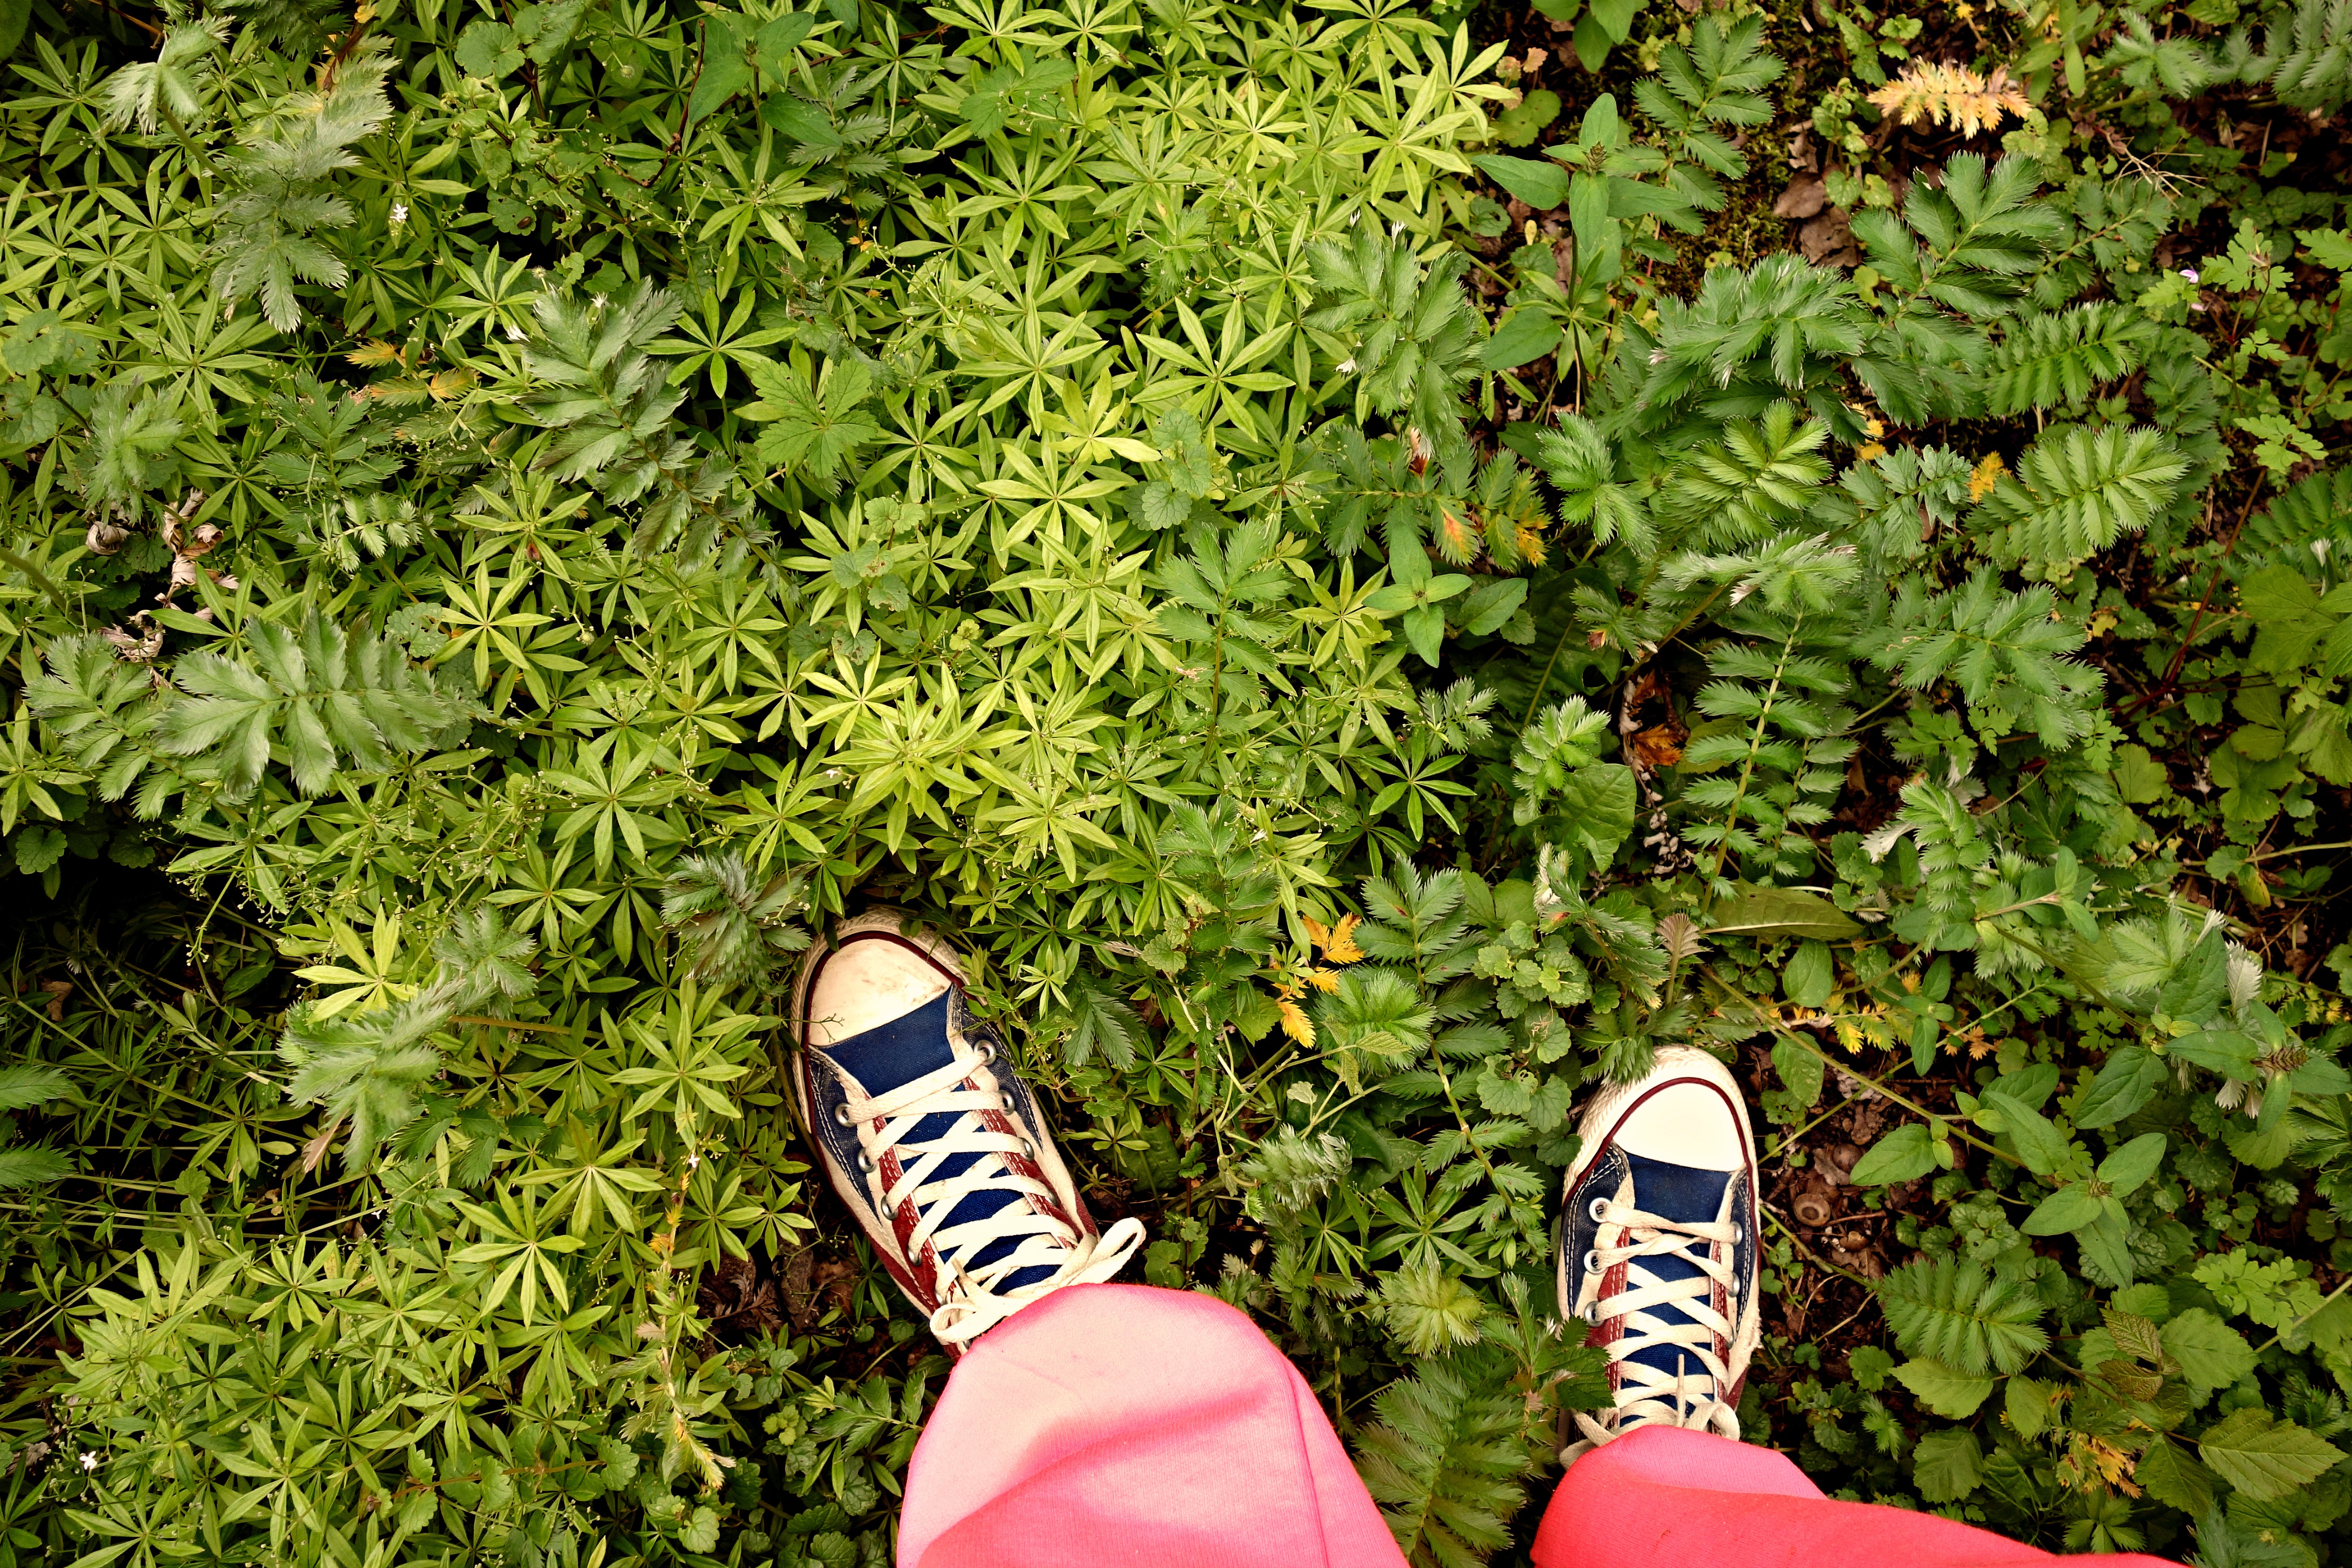
tree, forest, grass, person, shoe, people, plant, woman, ground, lawn, leaf, flower, female, standing, sneaker, green, jungle, foot, botany, garden, pink, woman standing, plants, pants, laces, shrub, rainforest, shoe laces, jogging pants, land plant